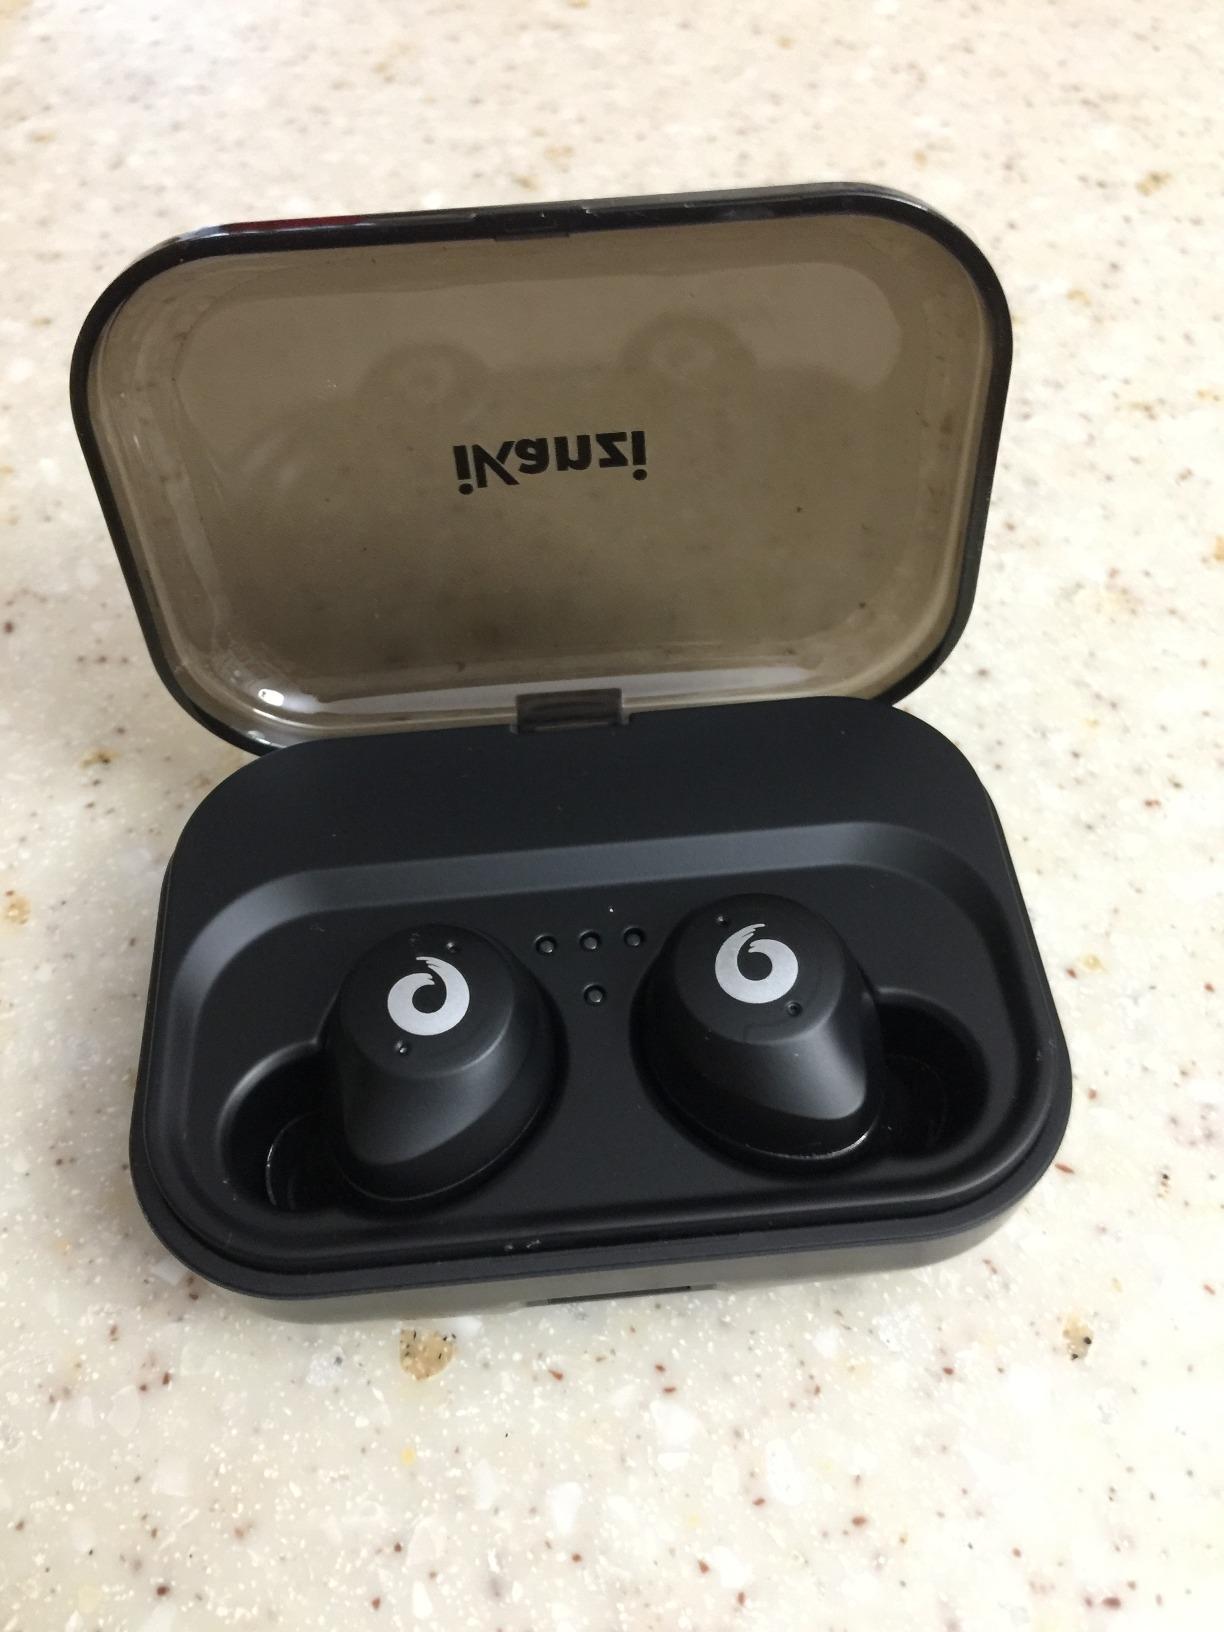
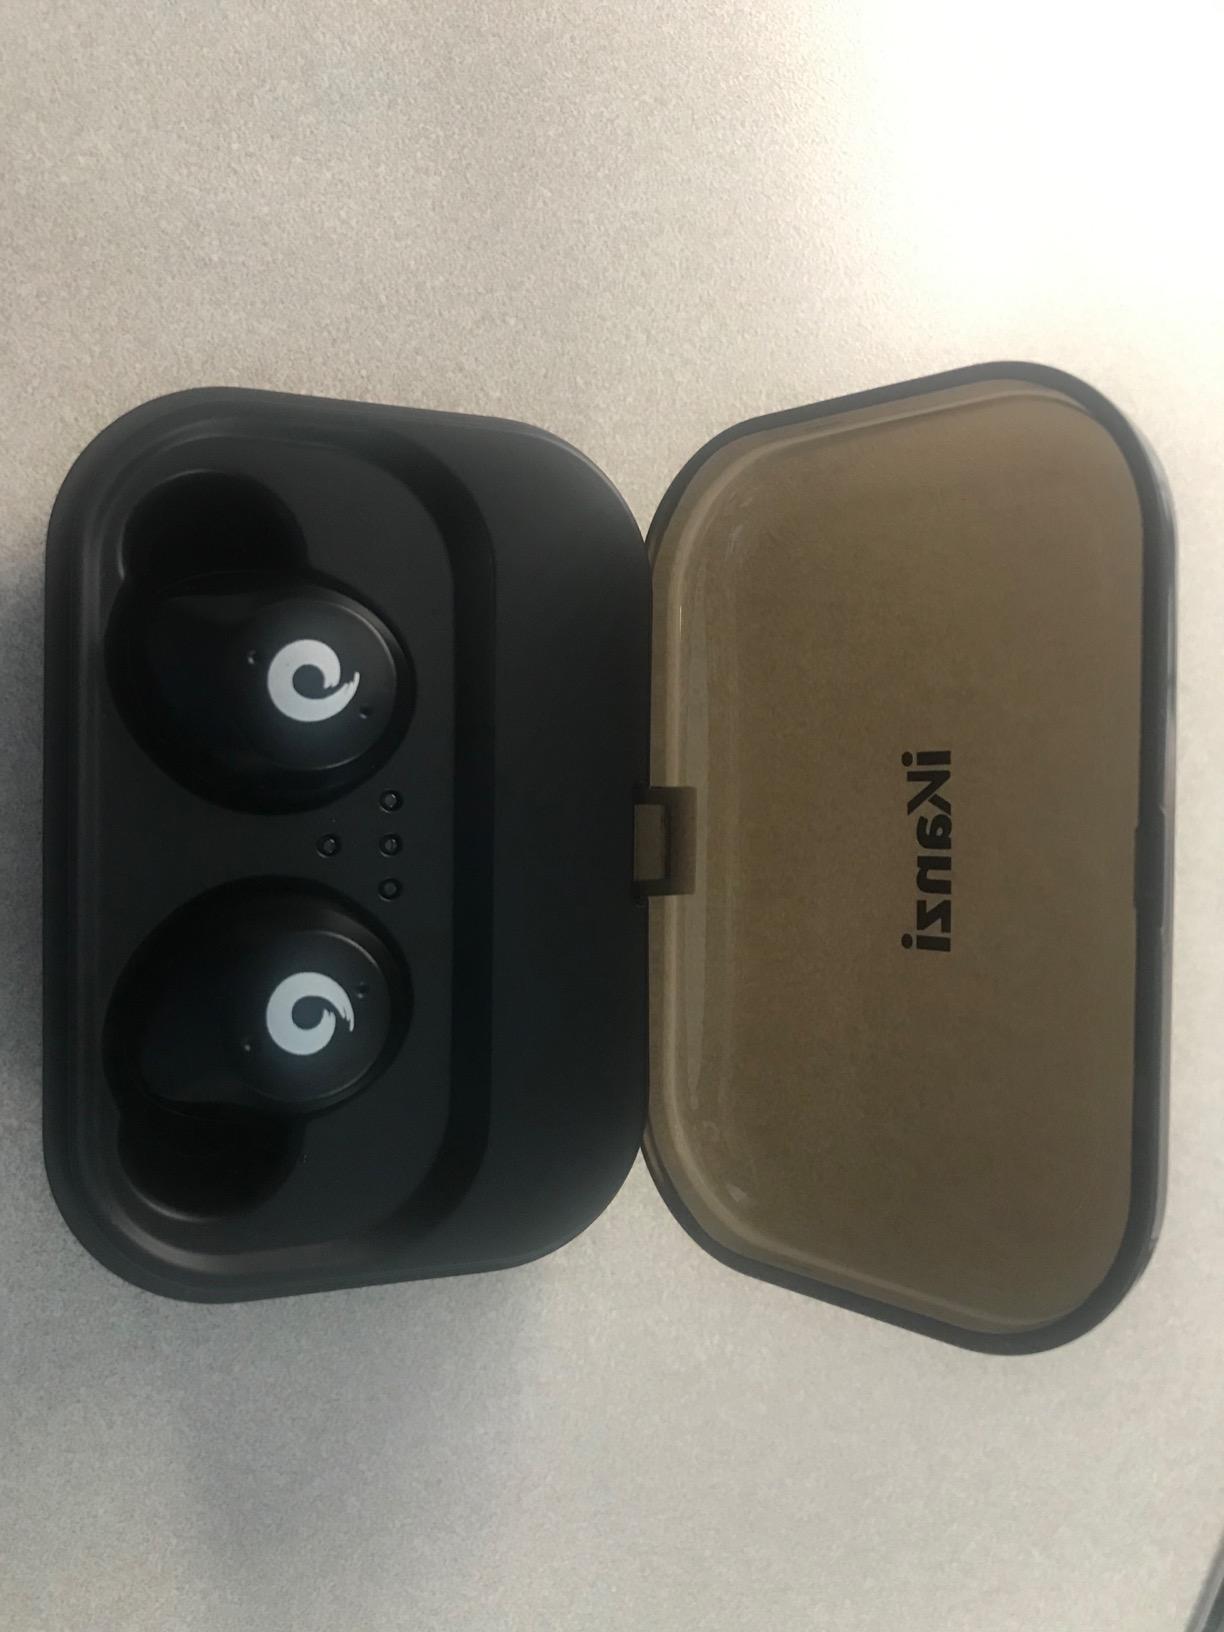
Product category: earbuds
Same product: yes